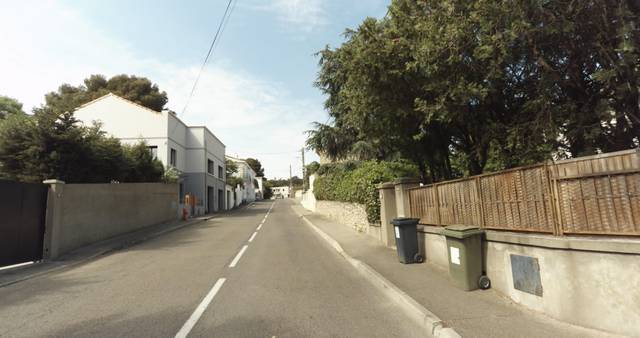
Region: France
Coordinates: 43.826, 4.349